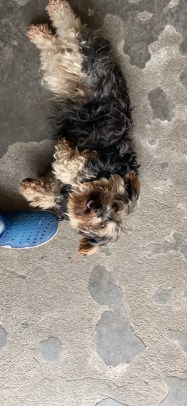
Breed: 2342-n000102-miniature_schnauzer